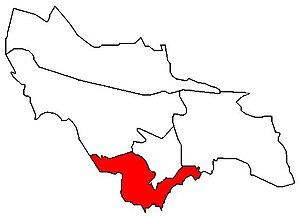
Quartier Sud de Rodez.
La ville de Rodez est divisée en cinq grands quartiers, eux-mêmes divisés en une multitude de petits quartiers.